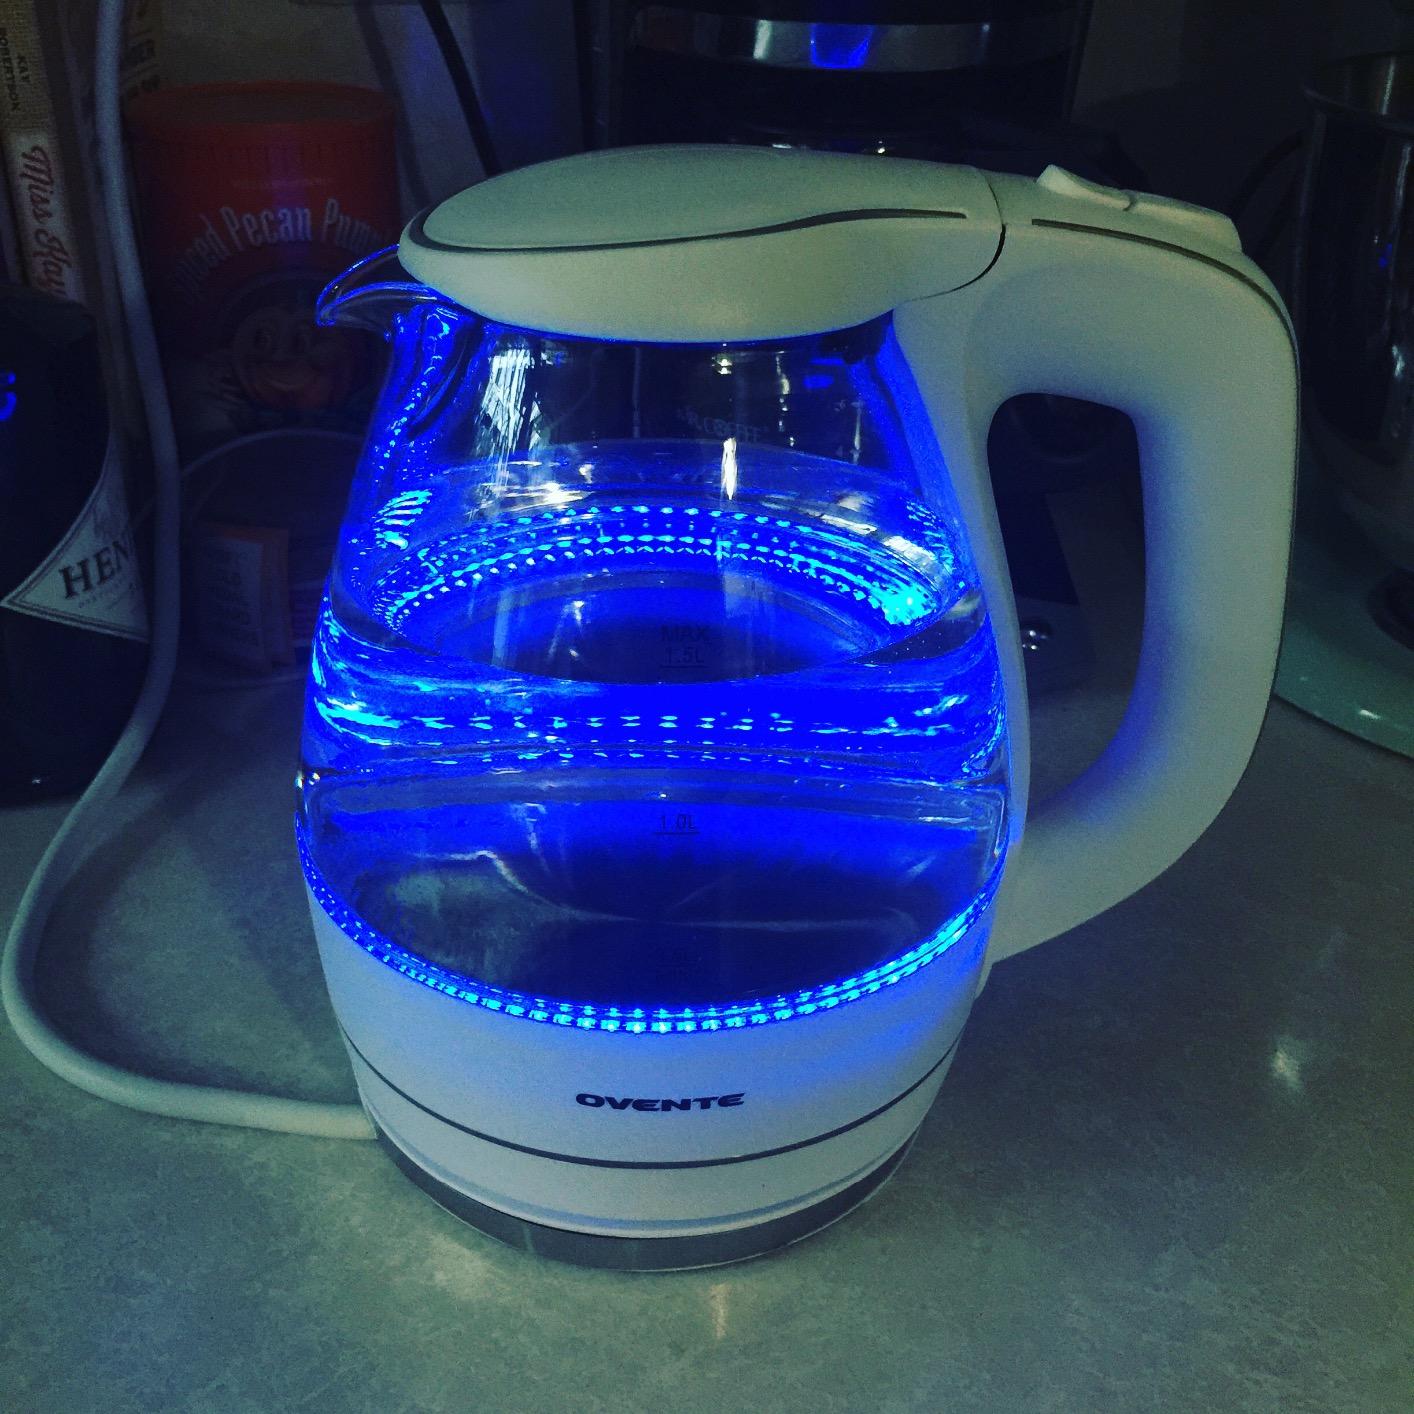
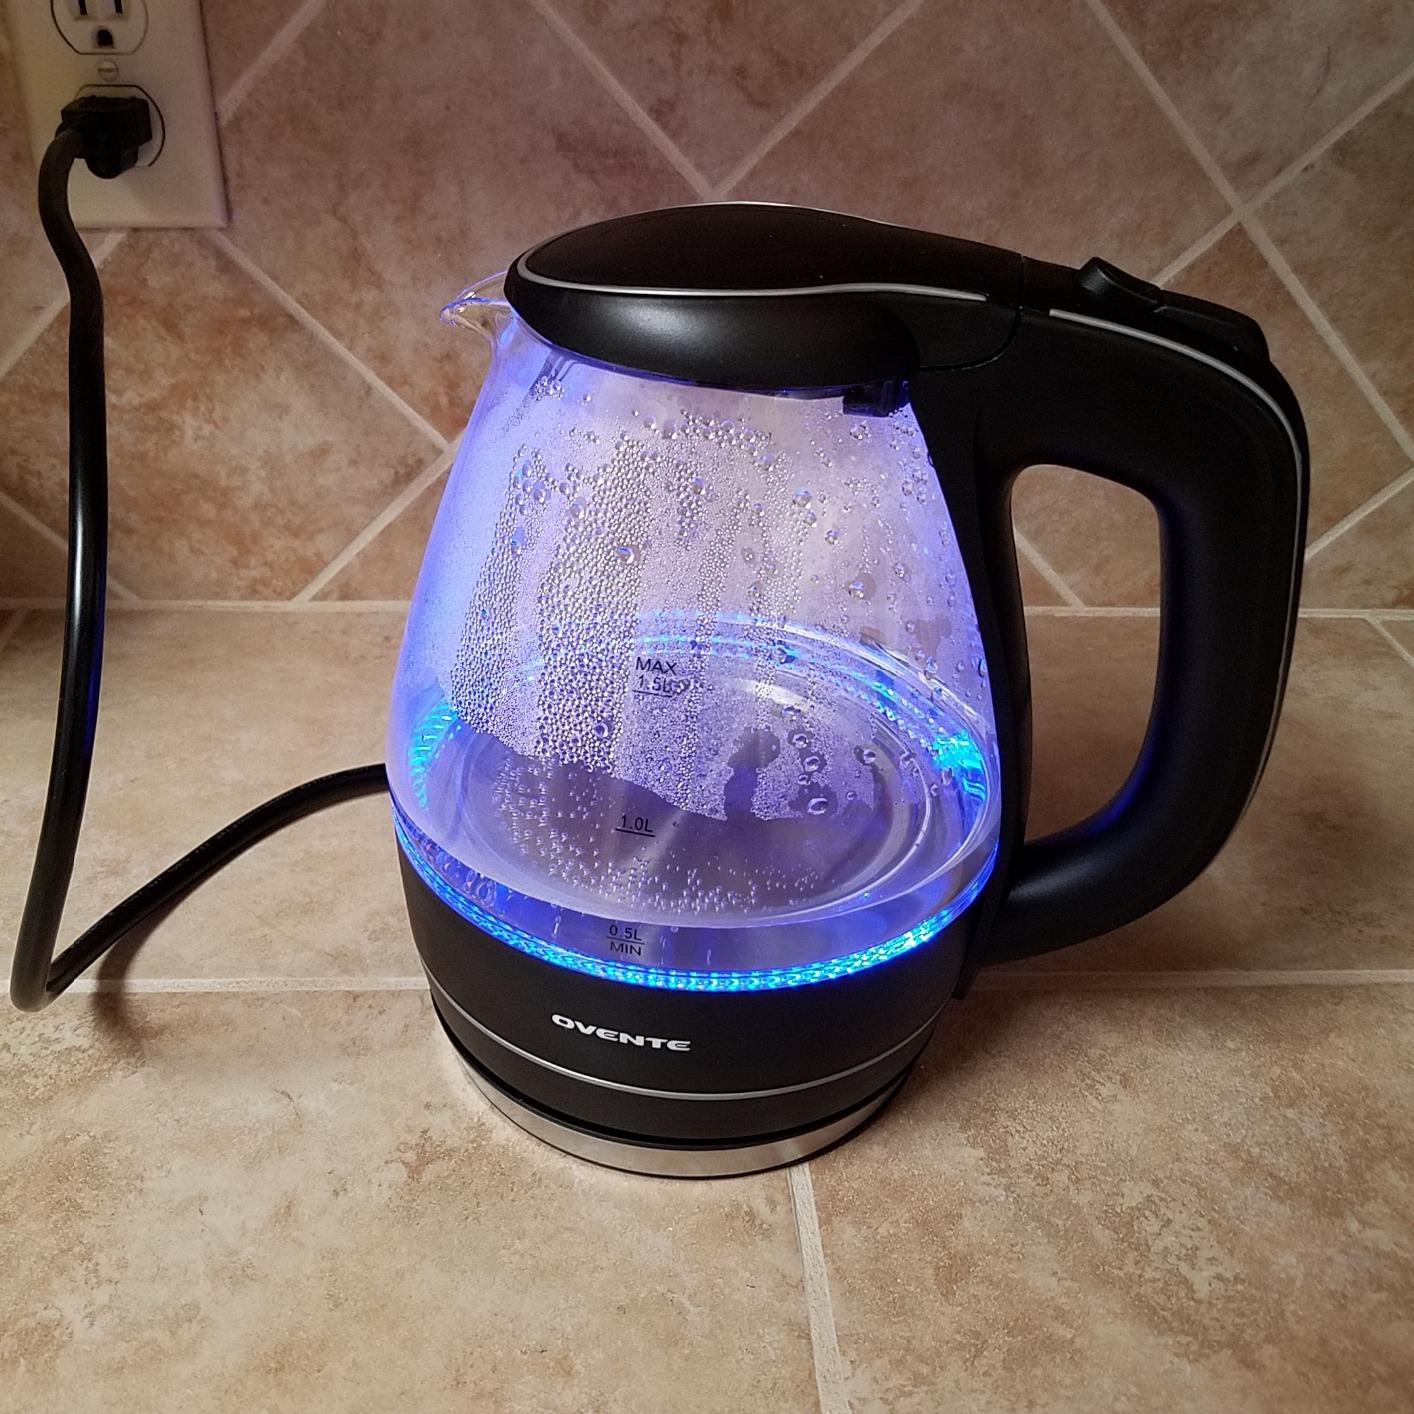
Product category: items_kettle
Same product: no